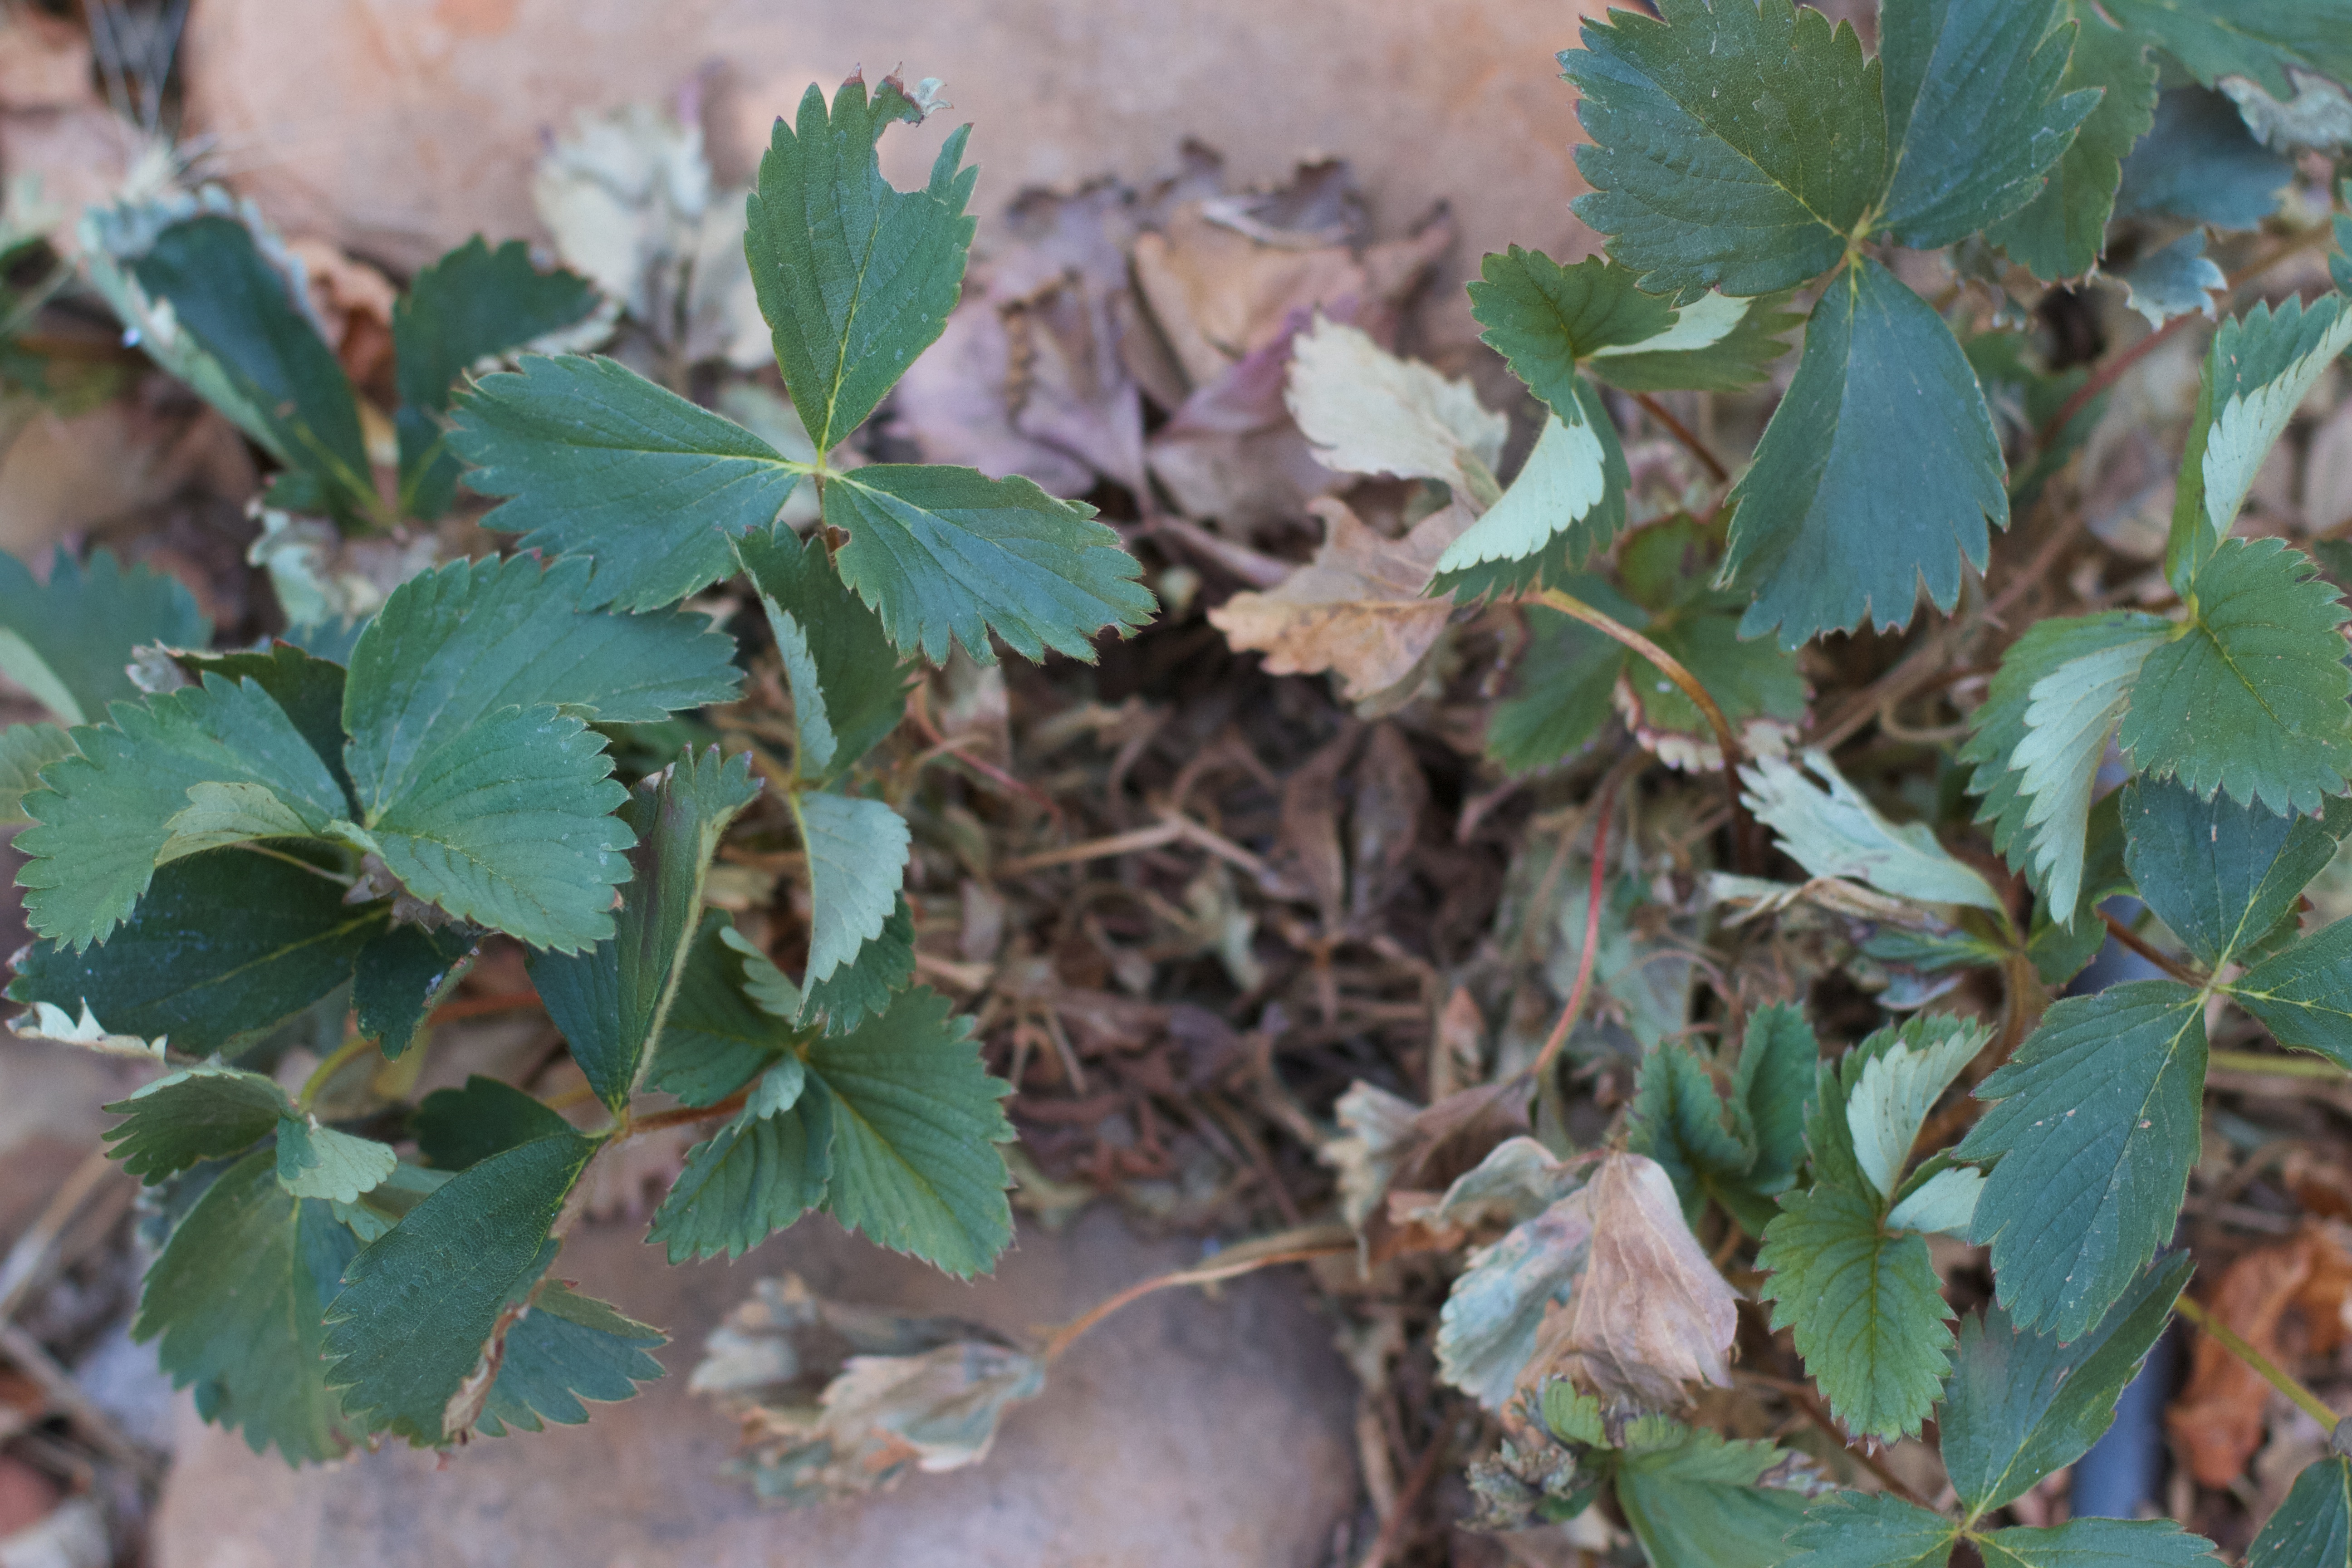
tree, plant, leaf, flower, produce, flora, strawberry, shrub, deciduous, flowering plant, land plant